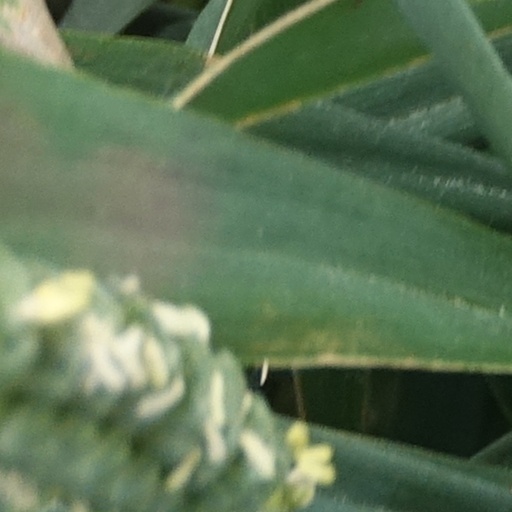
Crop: wheat